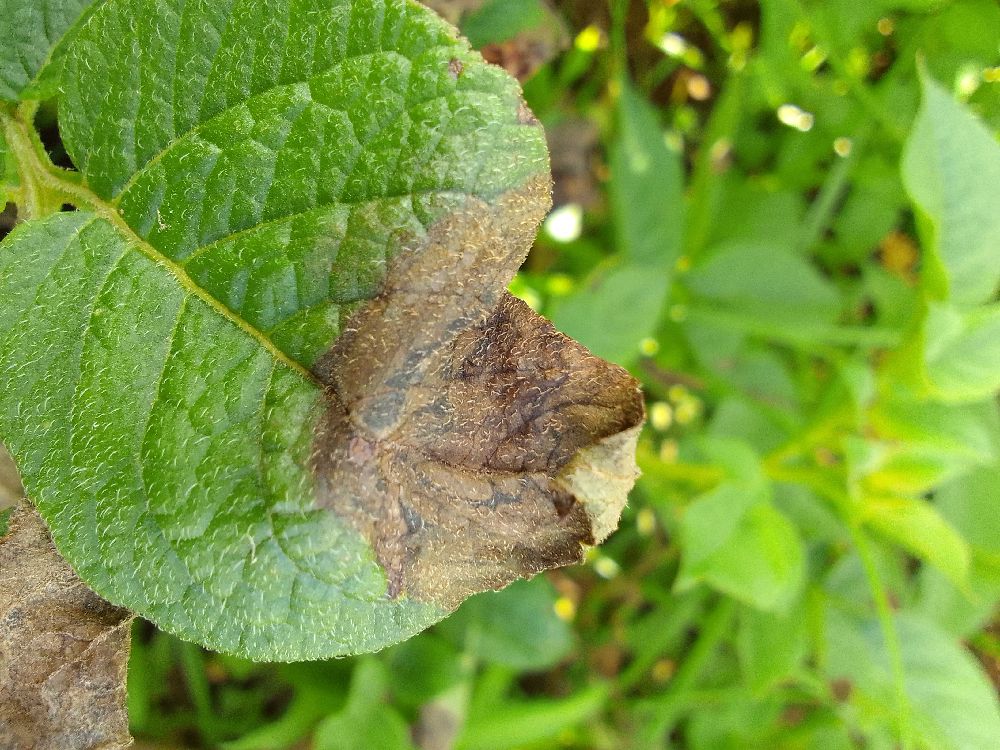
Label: Late blight